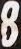
Number: 8